Anatolian rug

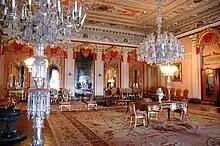
Dolmabahçe Palace, Pink Hall, with typical ""mecidi""-style carpet

By the end of the eighteenth century, the "turkish baroque" or ""mecidi"" style developed out of French baroque designs. Carpets were woven after the patterns of French Savonnerie and Aubusson tapestry. Sultan Abdülmecid I (1839–1861) built the Dolmabahçe Palace, modelled after the Palace of Versailles.